Douglas MacArthur

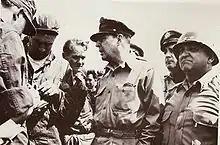
MacArthur confers with Lieutenant General Walton Walker (right) and other soldiers of the Eighth Army in July 1950.

The Japanese struck first, landing at Buna in July, and at Milne Bay in August. The Australians repulsed the Japanese at Milne Bay, but a series of defeats in the Kokoda Track campaign had a depressing effect back in Australia. On 30 August, MacArthur radioed Washington that unless action was taken, New Guinea Force would be overwhelmed. He sent Blamey to Port Moresby to take personal command. Having committed all available Australian troops, MacArthur decided to send American forces. The 32nd Infantry Division, a poorly trained National Guard division, was selected. A series of embarrassing reverses in the Battle of Buna–Gona led to outspoken criticism of the American troops by the Australians. MacArthur then ordered Lieutenant General Robert L. Eichelberger to assume command of the Americans, and "take Buna, or not come back alive".